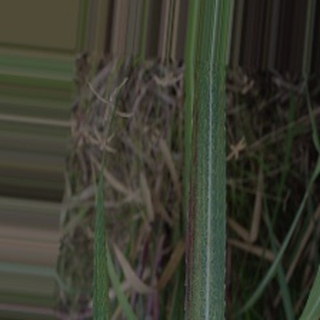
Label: sugarcane_bacterial_blight